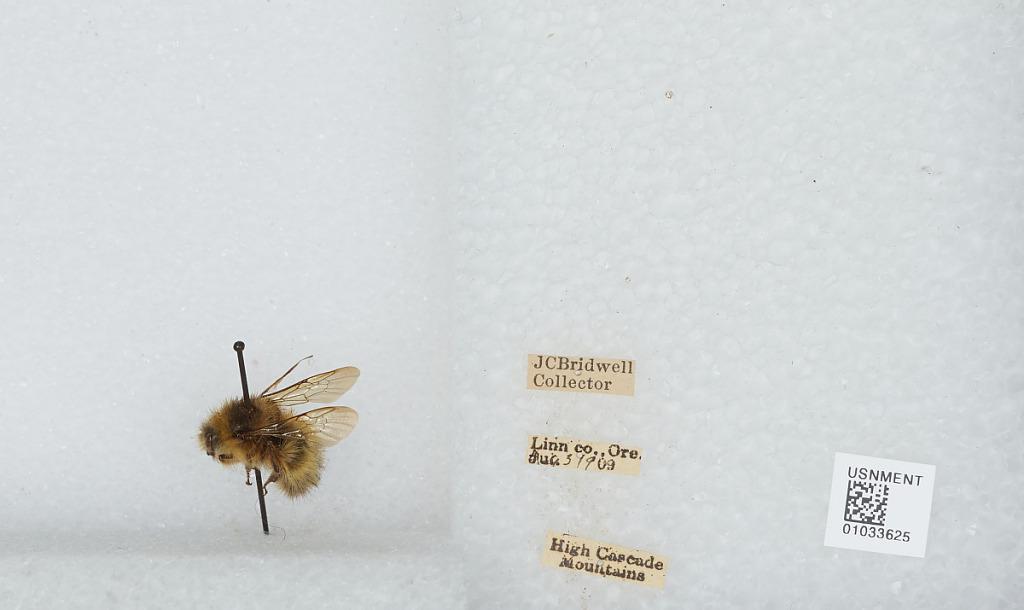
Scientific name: Bombus (Pyrobombus) sitkensis Nylander
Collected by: J. Bridwell
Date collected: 1909-8-3
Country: United States
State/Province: Oregon
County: Linn
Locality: High Cascade Mountains
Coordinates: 45.3761, -121.733